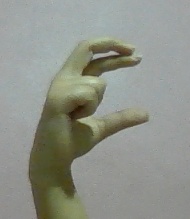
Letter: thal